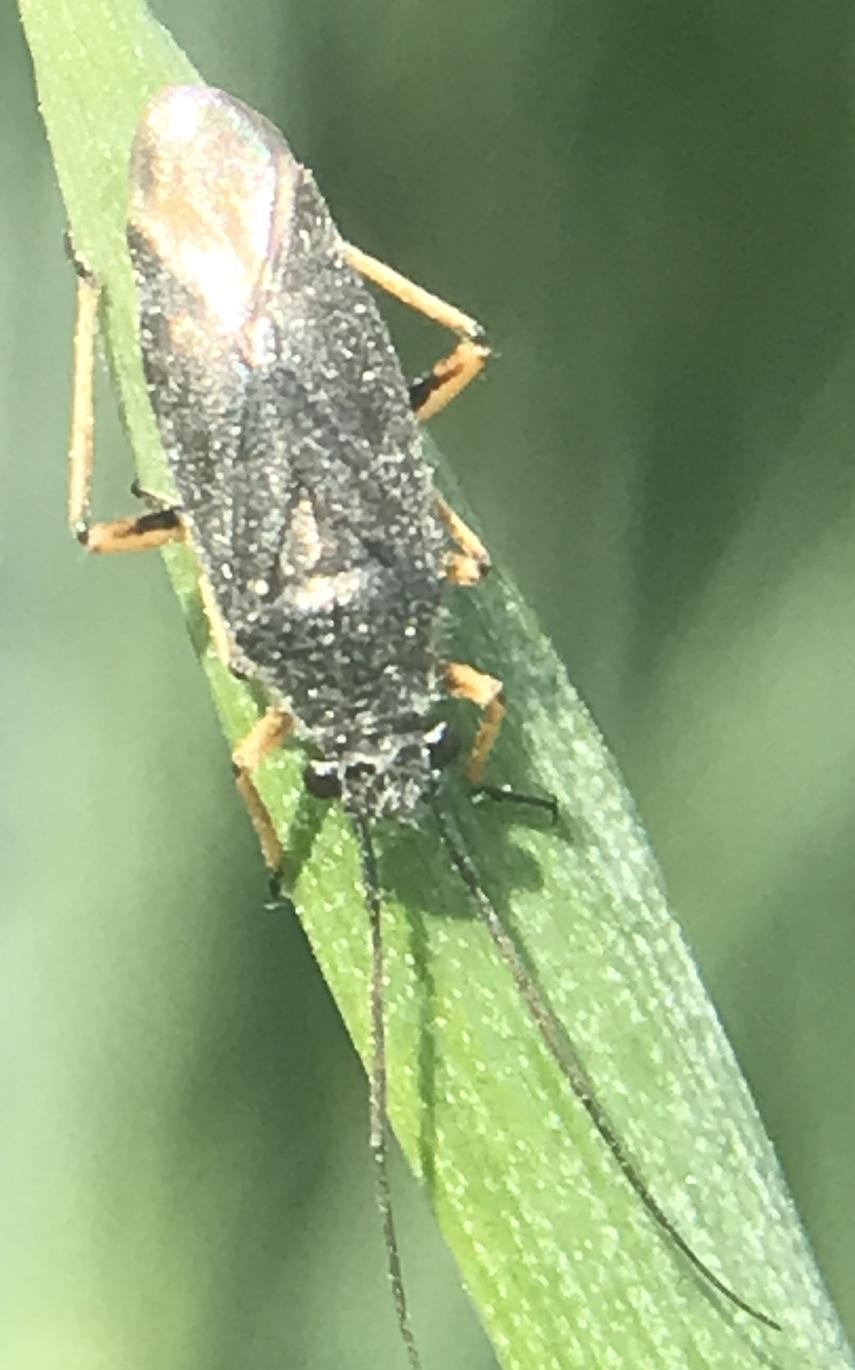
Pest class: occasional_pest